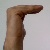
The image shows a hand gesture representing a space in Indian Sign Language.